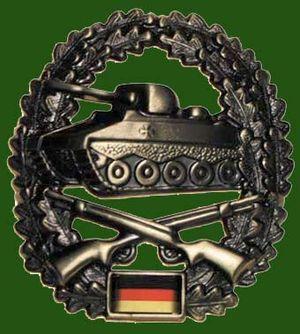
Le terme Panzergrenadier désigne, à partir de 1942, l'infanterie spéciale des forces armées allemandes chargée d'accompagner les chars de combat. De nos jours, le terme est toujours employé au sein de la Bundeswehr, mais aussi dans la Bundesheer autrichienne et l'Armée suisse, pour désigner l'infanterie mécanisée d'élite des bataillon de chars.
La Heer est la composante terrestre de la Bundeswehr allemande. Plus généralement, le substantif allemand « Heer » désigne l'armée de terre d'un pays.